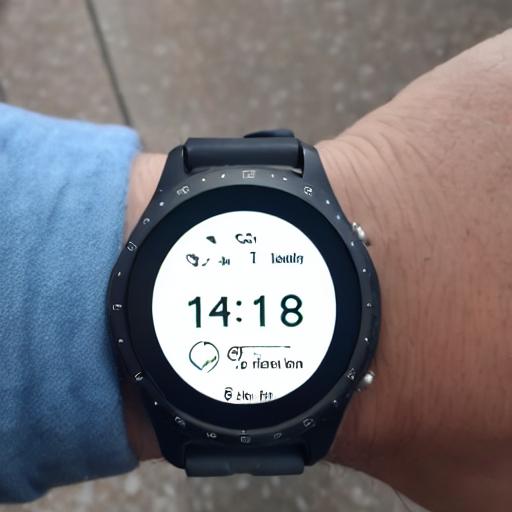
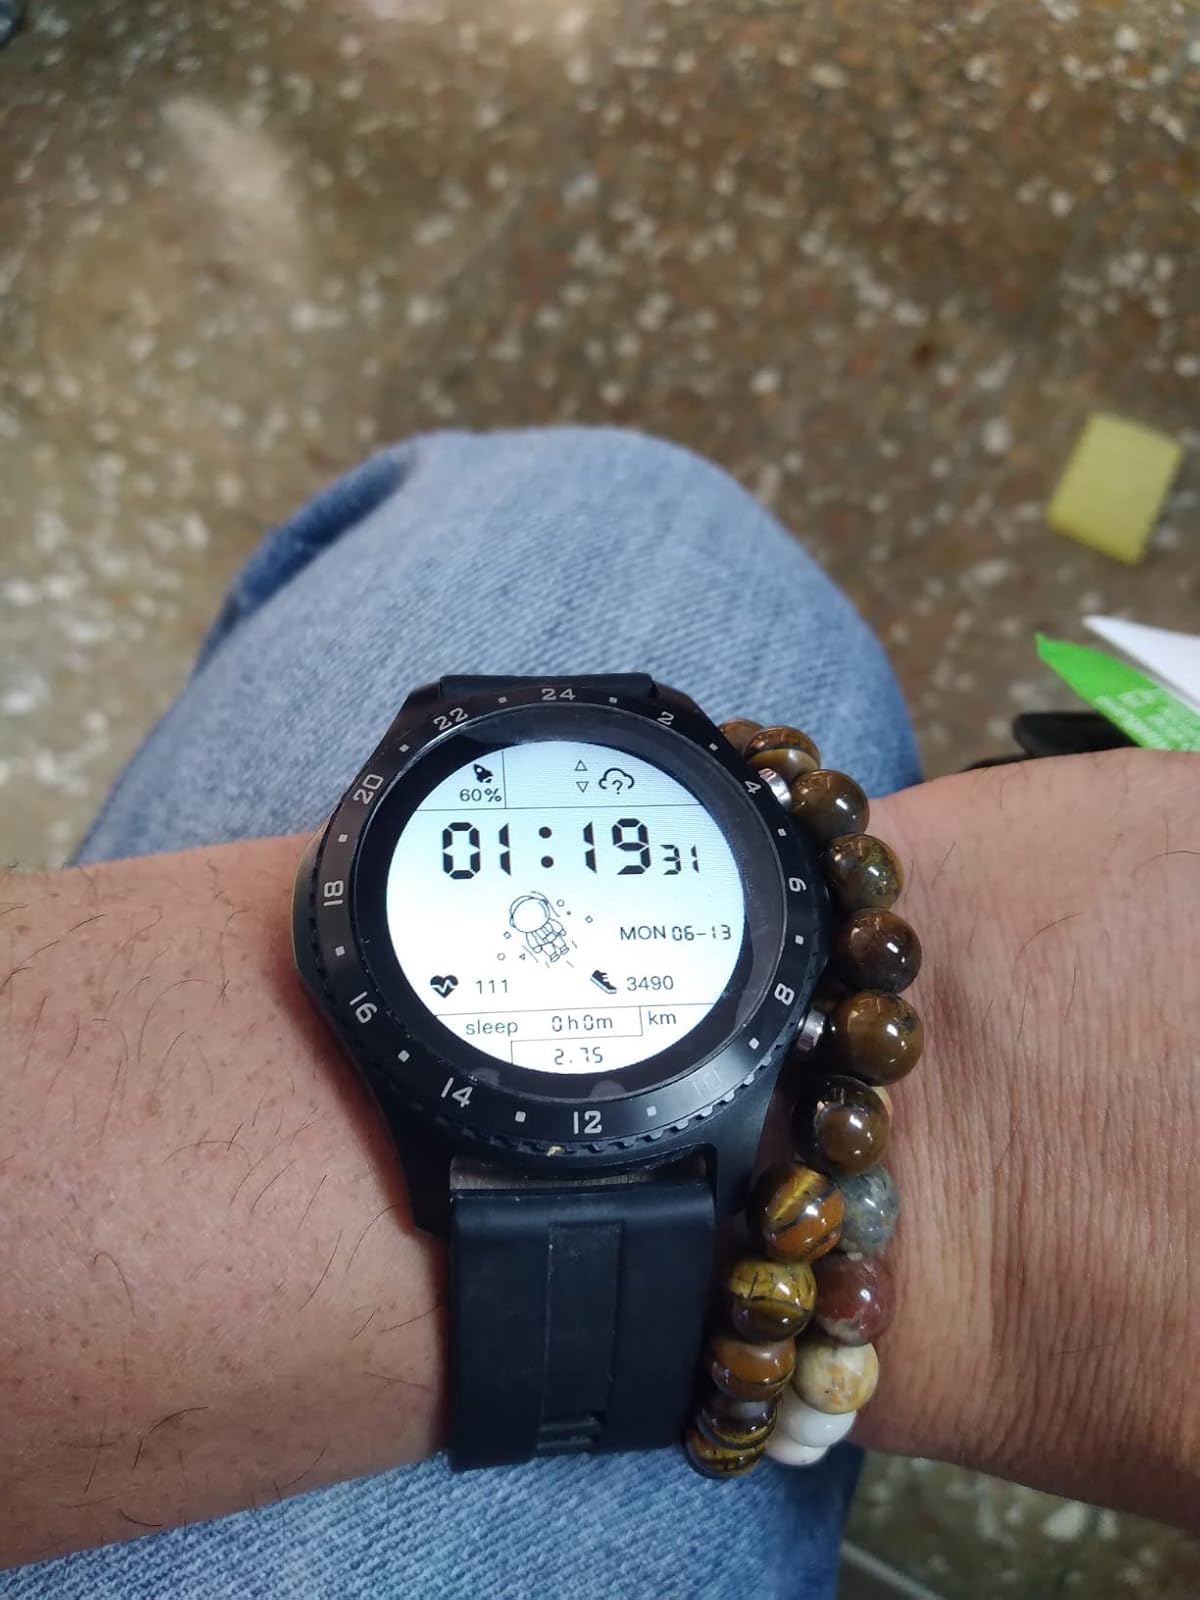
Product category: smartwatch
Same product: no